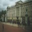
Label: castle